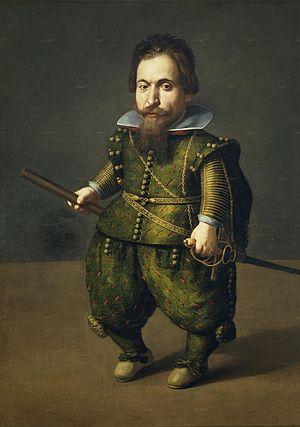
Le nanisme est un ralentissement de la croissance biologique d'un être vivant, en raison d'une condition héréditaire ou accidentelle.